B.T.'s Smokehouse

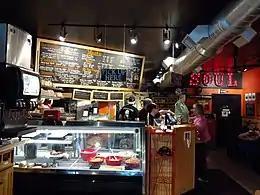
B.T.'s Smokehouse pick-up counter in April 2019.

B.T.'s Smokehouse is a barbeque restaurant in Sturbridge, Massachusetts. Brian Treitman founded the restaurant in April 2007 in a roadside trailer next to the Brimfield Antiques Fair. After achieving initial success, B.T.'s was later expanded to occupy the 40-seat establishment that serves as the current location in Sturbridge, Massachusetts. B.T.'s has been credited in "The Boston Globe" as one of the "10 places to bask in barbecue".